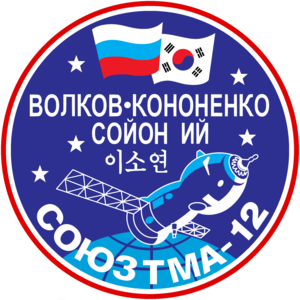
Sojuz TMA-12
Sojuz TMA-12 er en russisk rummission til Den Internationale Rumstation. Opsendt d. 8. april 2008 og ankom til rumstationen d. 10. april 2008. Rumfartøjet er koblet til rumstationen i syv måneder hvorefter den vender tilbage med en delvis udskiftet besætning.